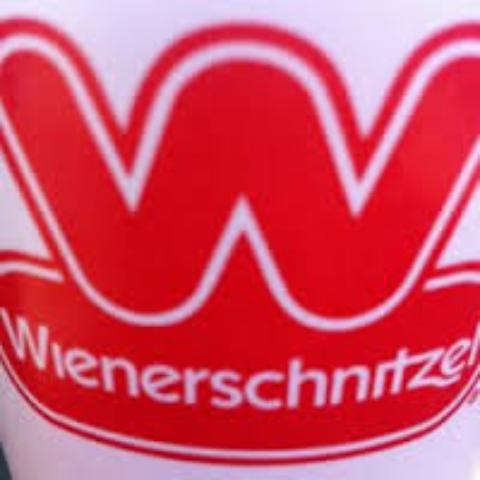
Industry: Food